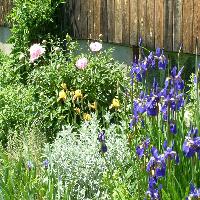
Weather: sun or clear